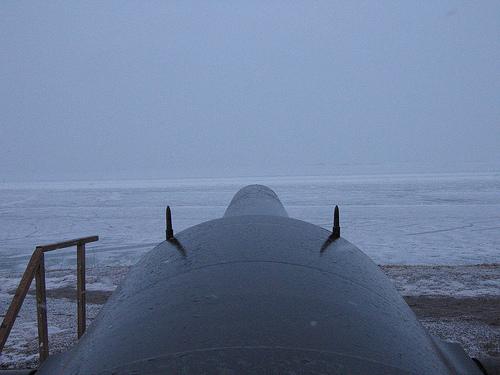
Weather: snow or frosty